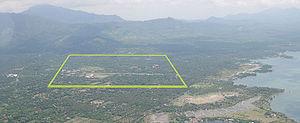
Le kabupaten de Buleleng, en indonésien Kabupaten Buleleng, est un kabupaten d'Indonésie dans la province de Bali, constituée par l'île du même nom. Son chef-lieu est Singaraja.